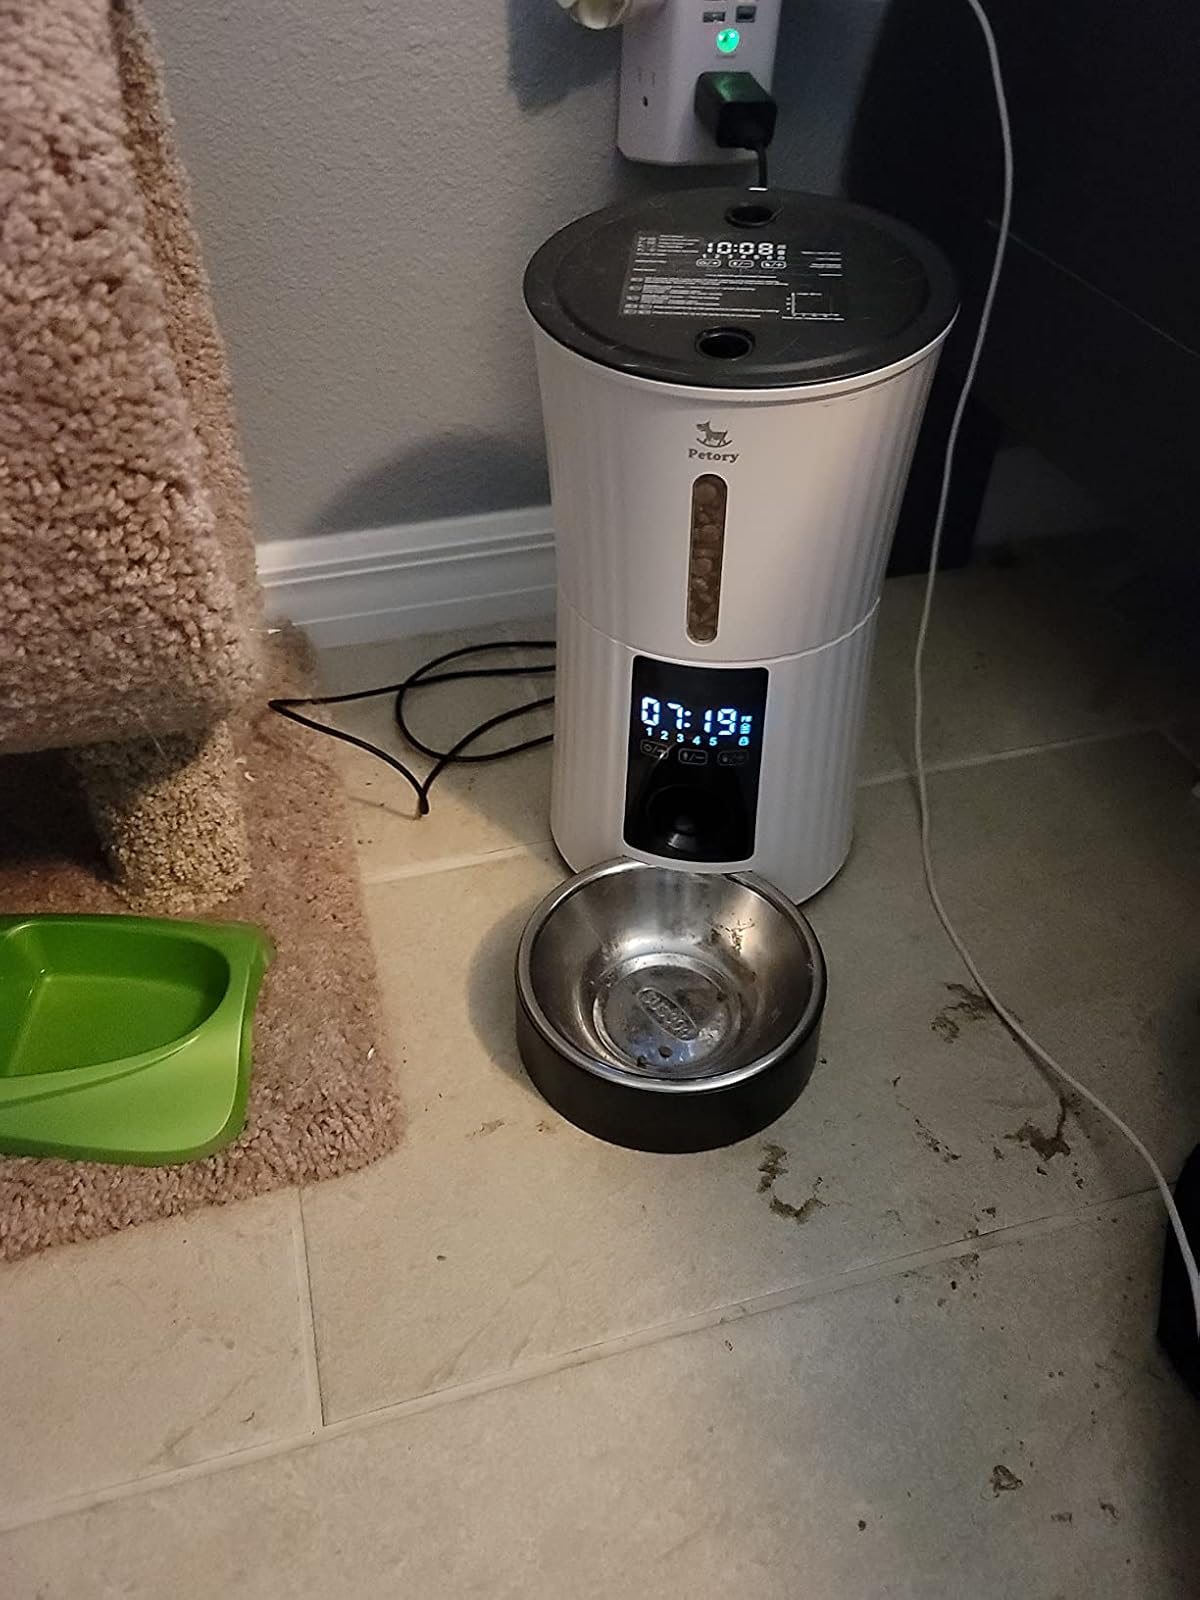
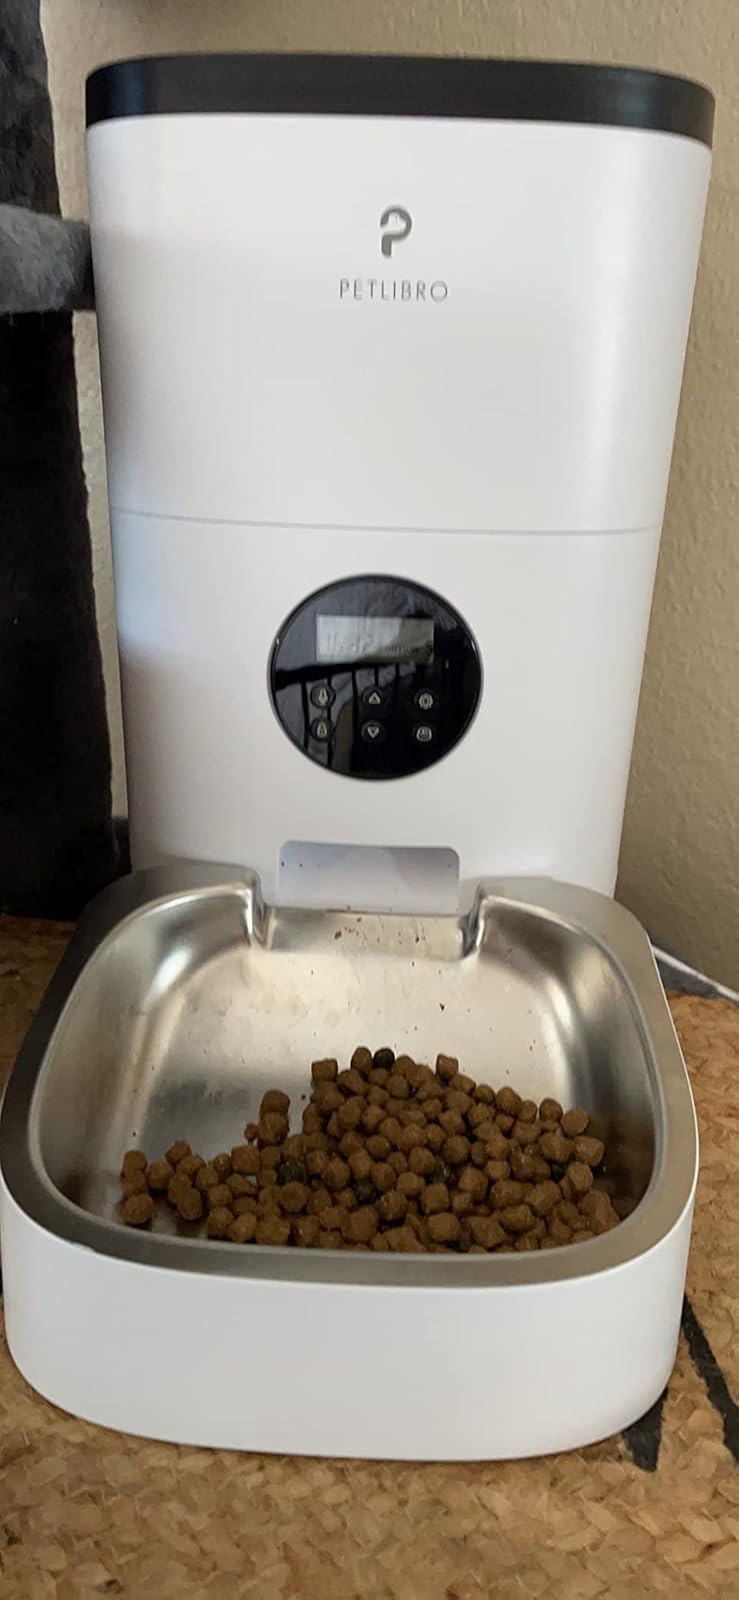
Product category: items_feeder
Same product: no